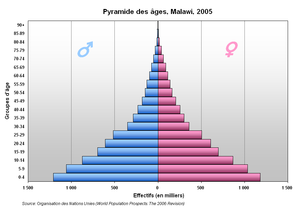
Pyramide des âges, Malawi, 2005
Cet article contient des statistiques sur la démographie du Malawi.